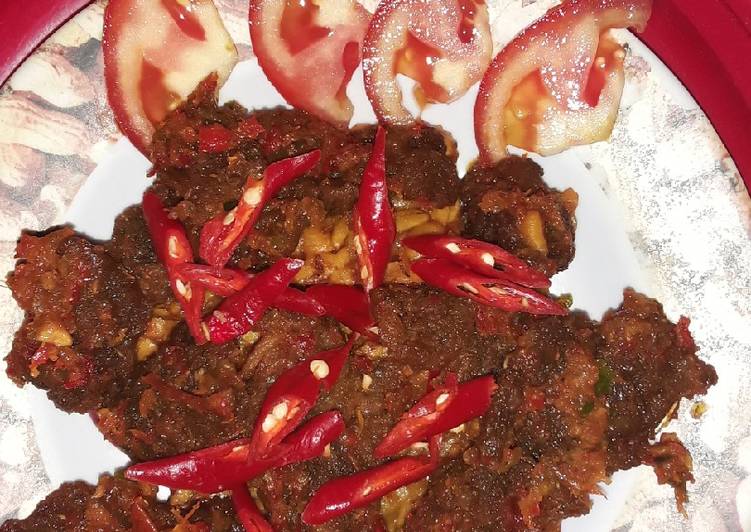
Label: dendeng_batokok